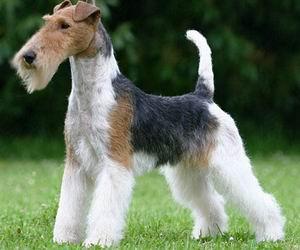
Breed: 226-n000057-wire_haired_fox_terrier